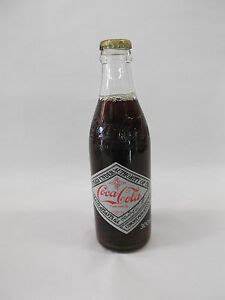
Waste category: glass